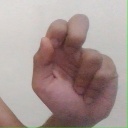
अक्षर: ढ